Mdina Gate

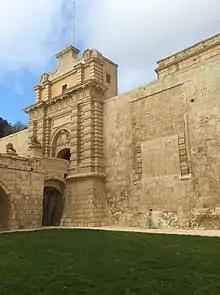
Mdina Gate and the walled up medieval entrance

In the medieval period, the main entrance to Mdina consisted of three gates which were separated by courtyards. The outer gate was called the "Prima Porta Principale" or the "Porta di Santa Maria", and it was decorated with the coat of arms of Sua Cesarea Majestati in 1527. A barbican was built to protect the gate sometime after 1448, but it was demolished in 1551 since it was no longer regarded as being suitable for defence. It is believed that this gate was reconstructed by the Order of St. John in the early 17th century.